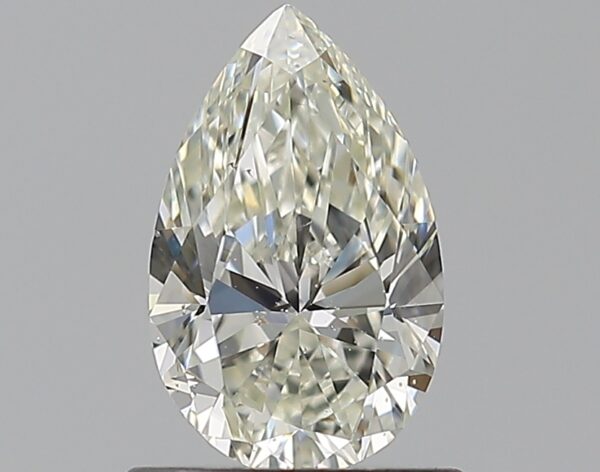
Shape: pear
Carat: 0.7
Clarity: SI1
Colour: J
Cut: EX
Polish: EX
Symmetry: VG
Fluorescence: ST
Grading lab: GIA
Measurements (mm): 7.73 x 4.83 x 3.03